Weenie Roast

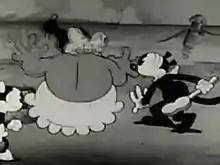
Screenshot

Weenie Roast is a 1931 short animated cartoon distributed by Columbia Pictures. It stars Krazy Kat.